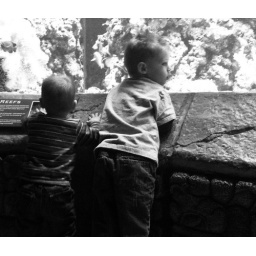
my boys watching the fish at the downtown aquarium in denver. apps: mill colour, camerabag, photogene (cropping)